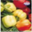
Label: sweet_pepper